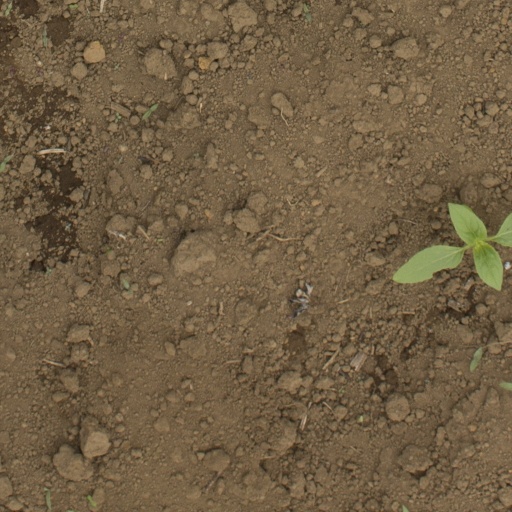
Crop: Jerusalem artichoke